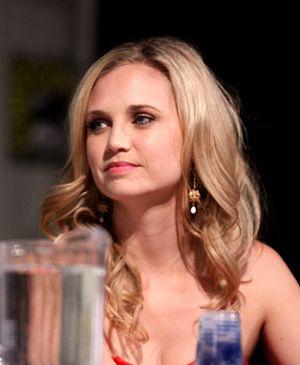
Fiona Victoria Gubelmann est une actrice américaine, née le 30 mars 1980 à Los Angeles en Californie.